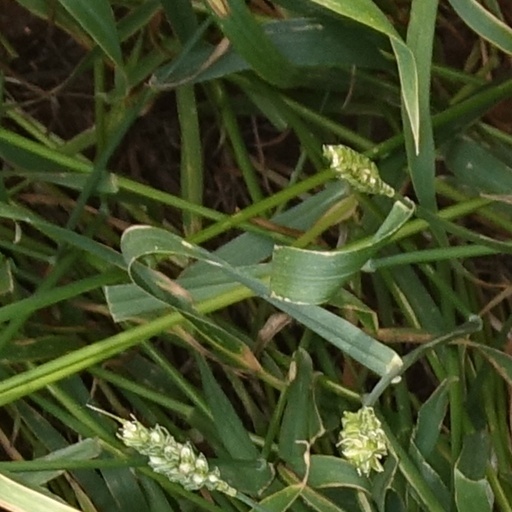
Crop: wheat